Prince Alfred Bridge

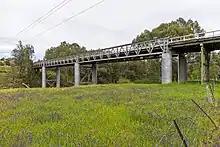
Prince Alfred Bridge over the Murrumbidgee River

The Prince Alfred Bridge over the Murrumbidgee River is a three span, wrought iron, pin jointed Warren truss on cast iron cylindrical piers. A Warren truss, as originally patented, consists of a configuration of repetitive equilateral triangles that support a road on either the top or bottom chord. The trusses of the Prince Alfred Bridge have additional verticals at each cross girder location, designed to provide lateral support to the top chord. The trusses are suspended from a continuous horizontal top chord, supported on a nest of five rollers located on vertical pillars attached to the top of each pier. The four cylindrical cast iron piers are filled with soil and stones. The trusses support a timber deck, which carries two lanes of traffic. Longitudinal timber sheeting was added to the deck in 1959, and a footway was added on the outside of the truss in the early 1960s.